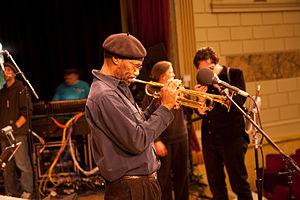
Charles Tolliver
Charles Tolliver, né le 6 mars 1942 à Jacksonville, États-Unis, est un trompettiste de jazz.